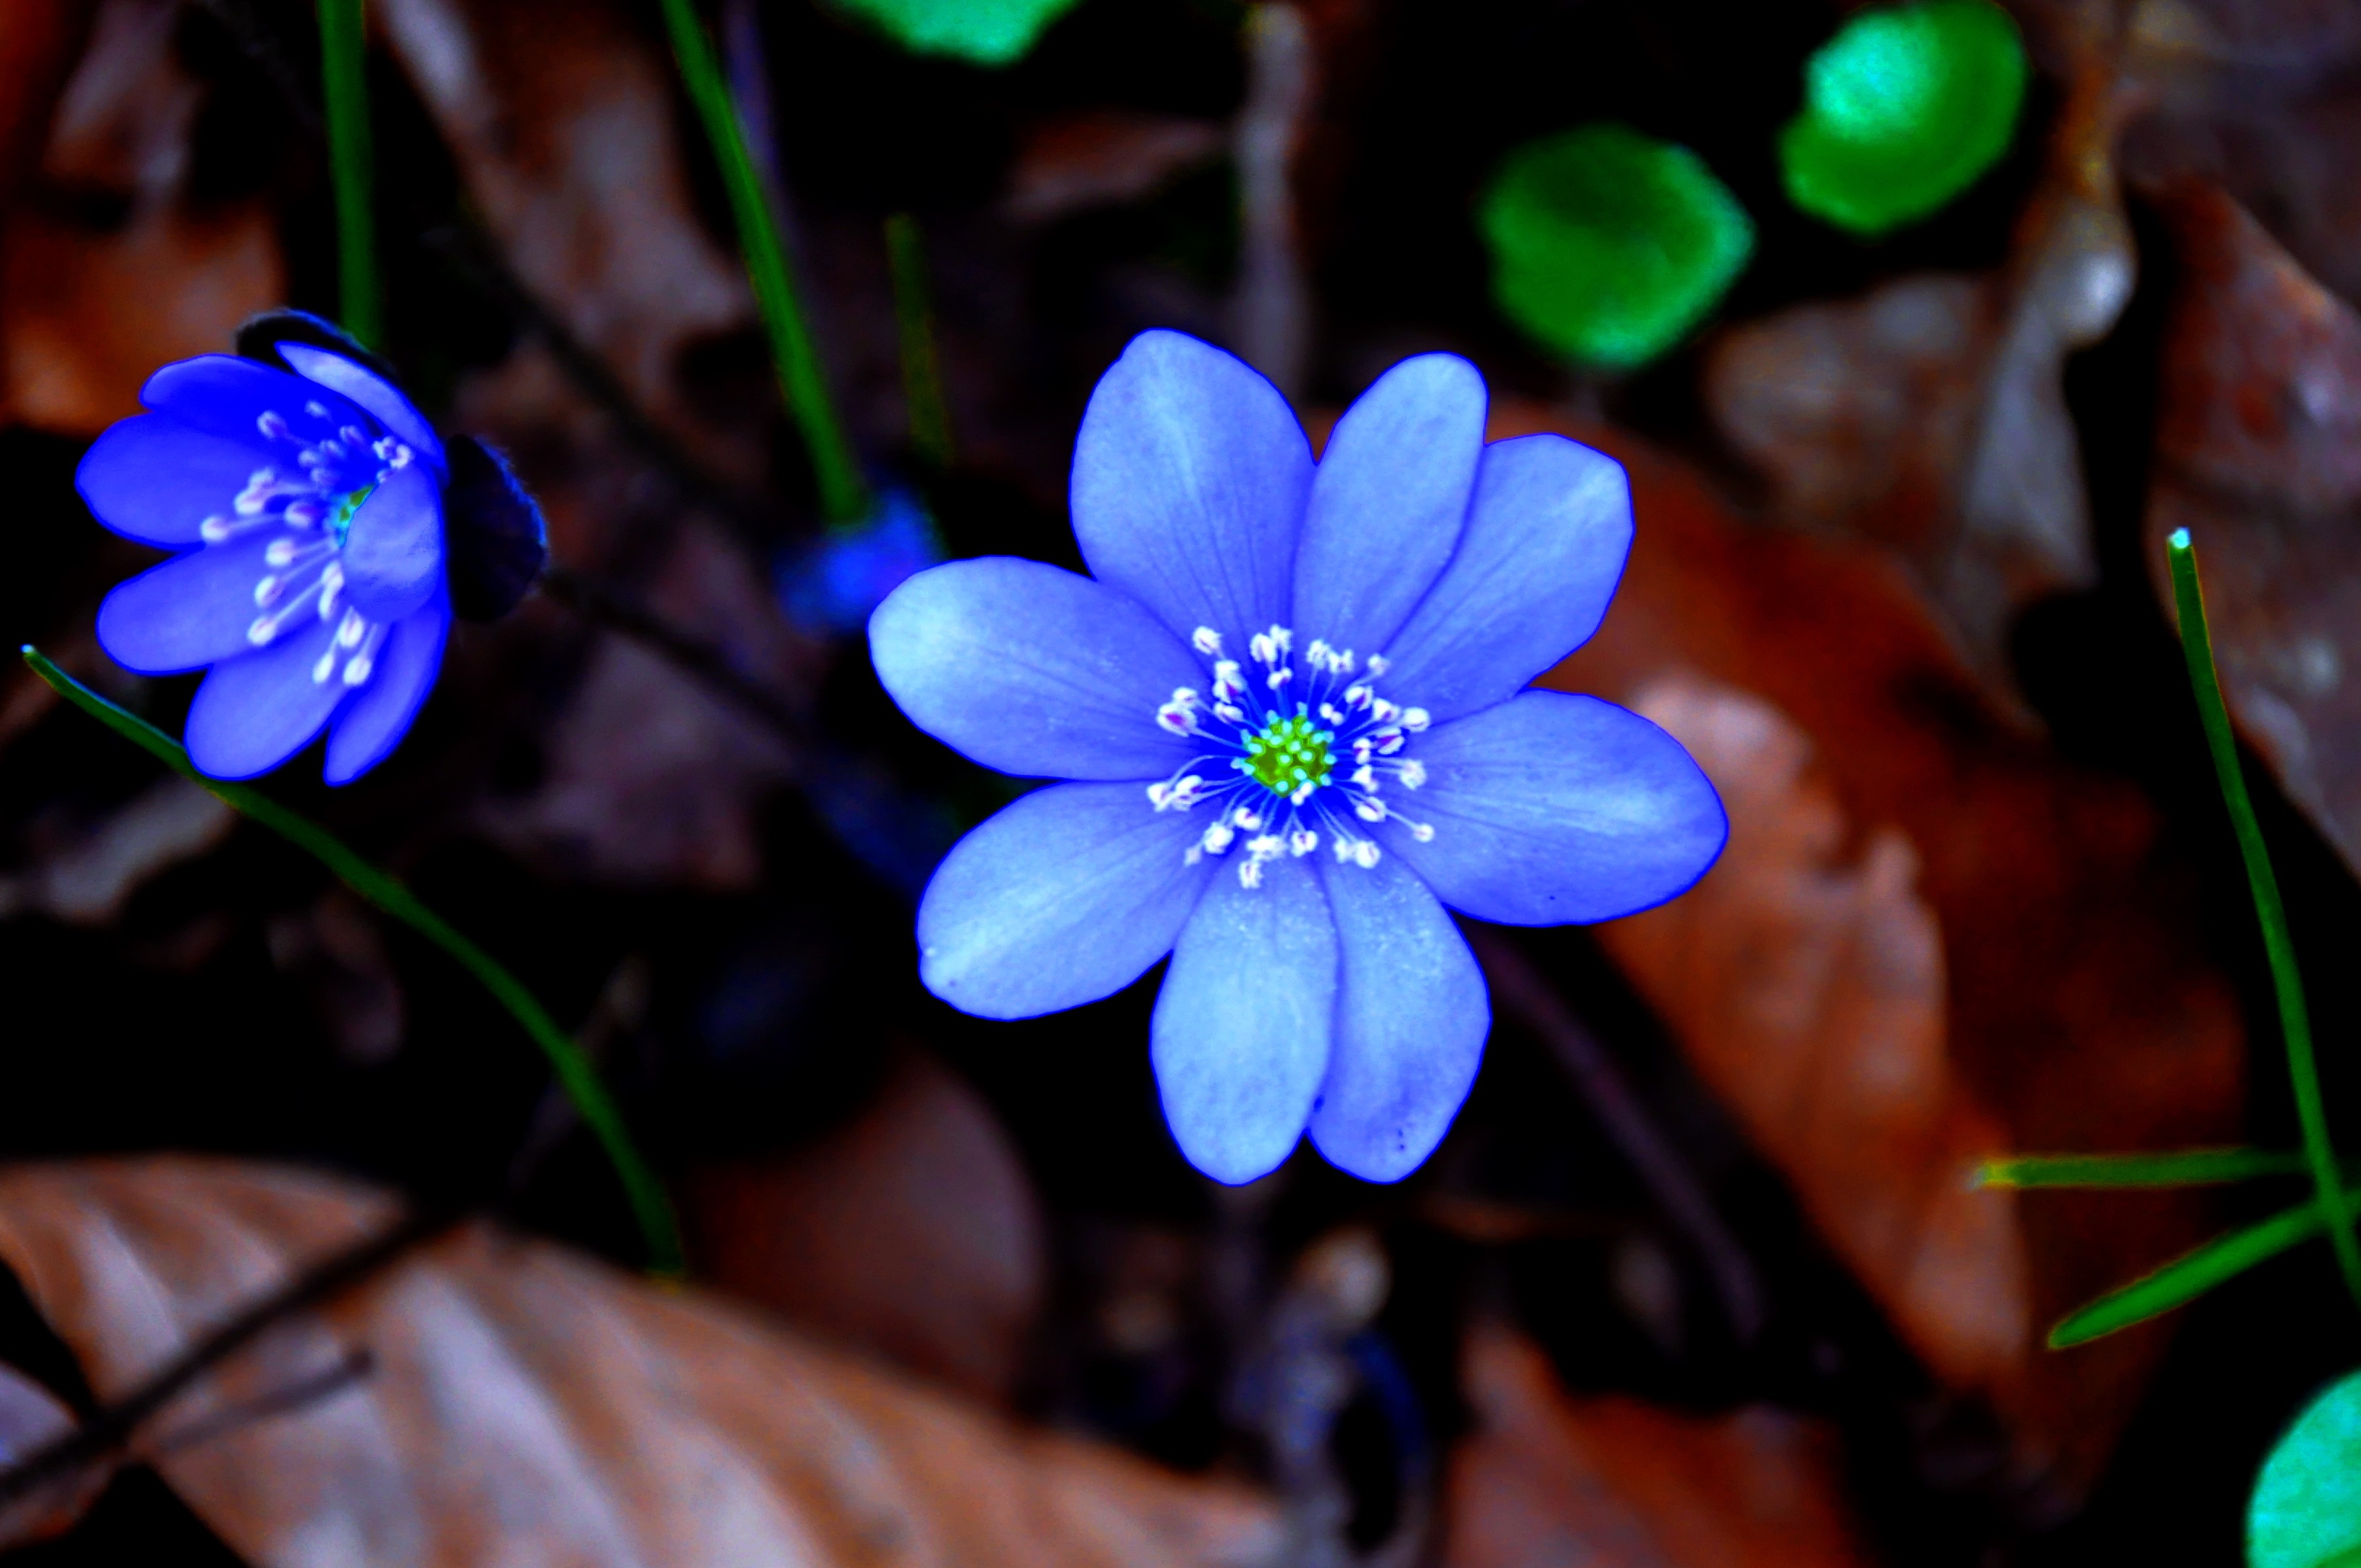
nature, blossom, plant, photography, leaf, flower, petal, spring, green, color, botany, blue, flora, wildflower, close up, macro photography, flowering plant, hepatica nobilis, land plant